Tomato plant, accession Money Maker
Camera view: tilt-top (135 deg); turntable rotation: 180 degrees
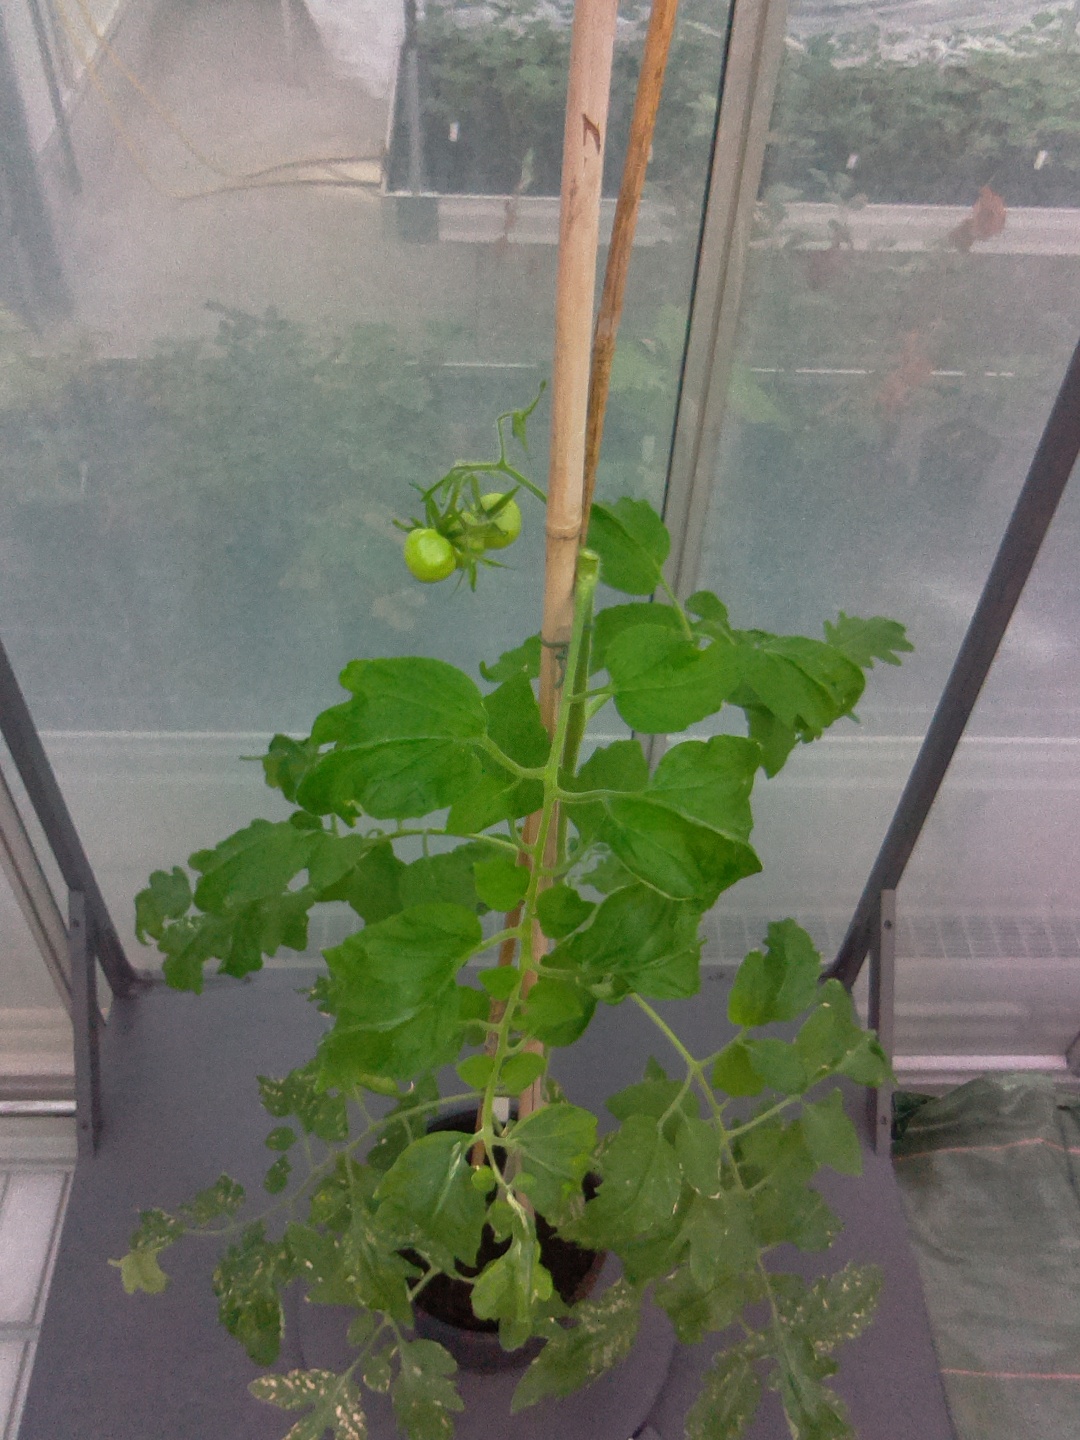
BBCH growth stage 72: 20%-30% of final fruit size